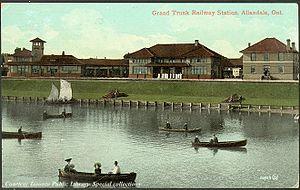
La gare d'Allandale Waterfront est une gare ferroviaire canadienne de la ligne de Toronto-Union à Barrie située sur la Bradford Street, au sud du centre de la ville de Barrie au bord du lac Simcoe en Ontario.